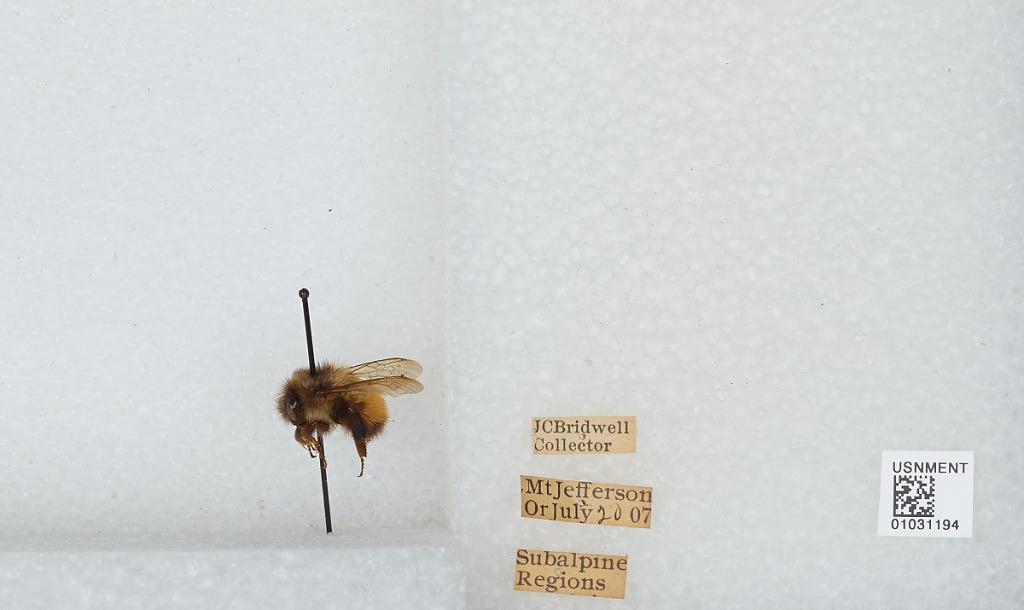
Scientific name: Bombus (Pyrobombus) melanopygus Nylander
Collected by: J. Bridwell
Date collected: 1907-7-20
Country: United States
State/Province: Oregon
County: Linn
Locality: Mount Jefferson, Subalpine Regions
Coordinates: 44.6742, -121.799